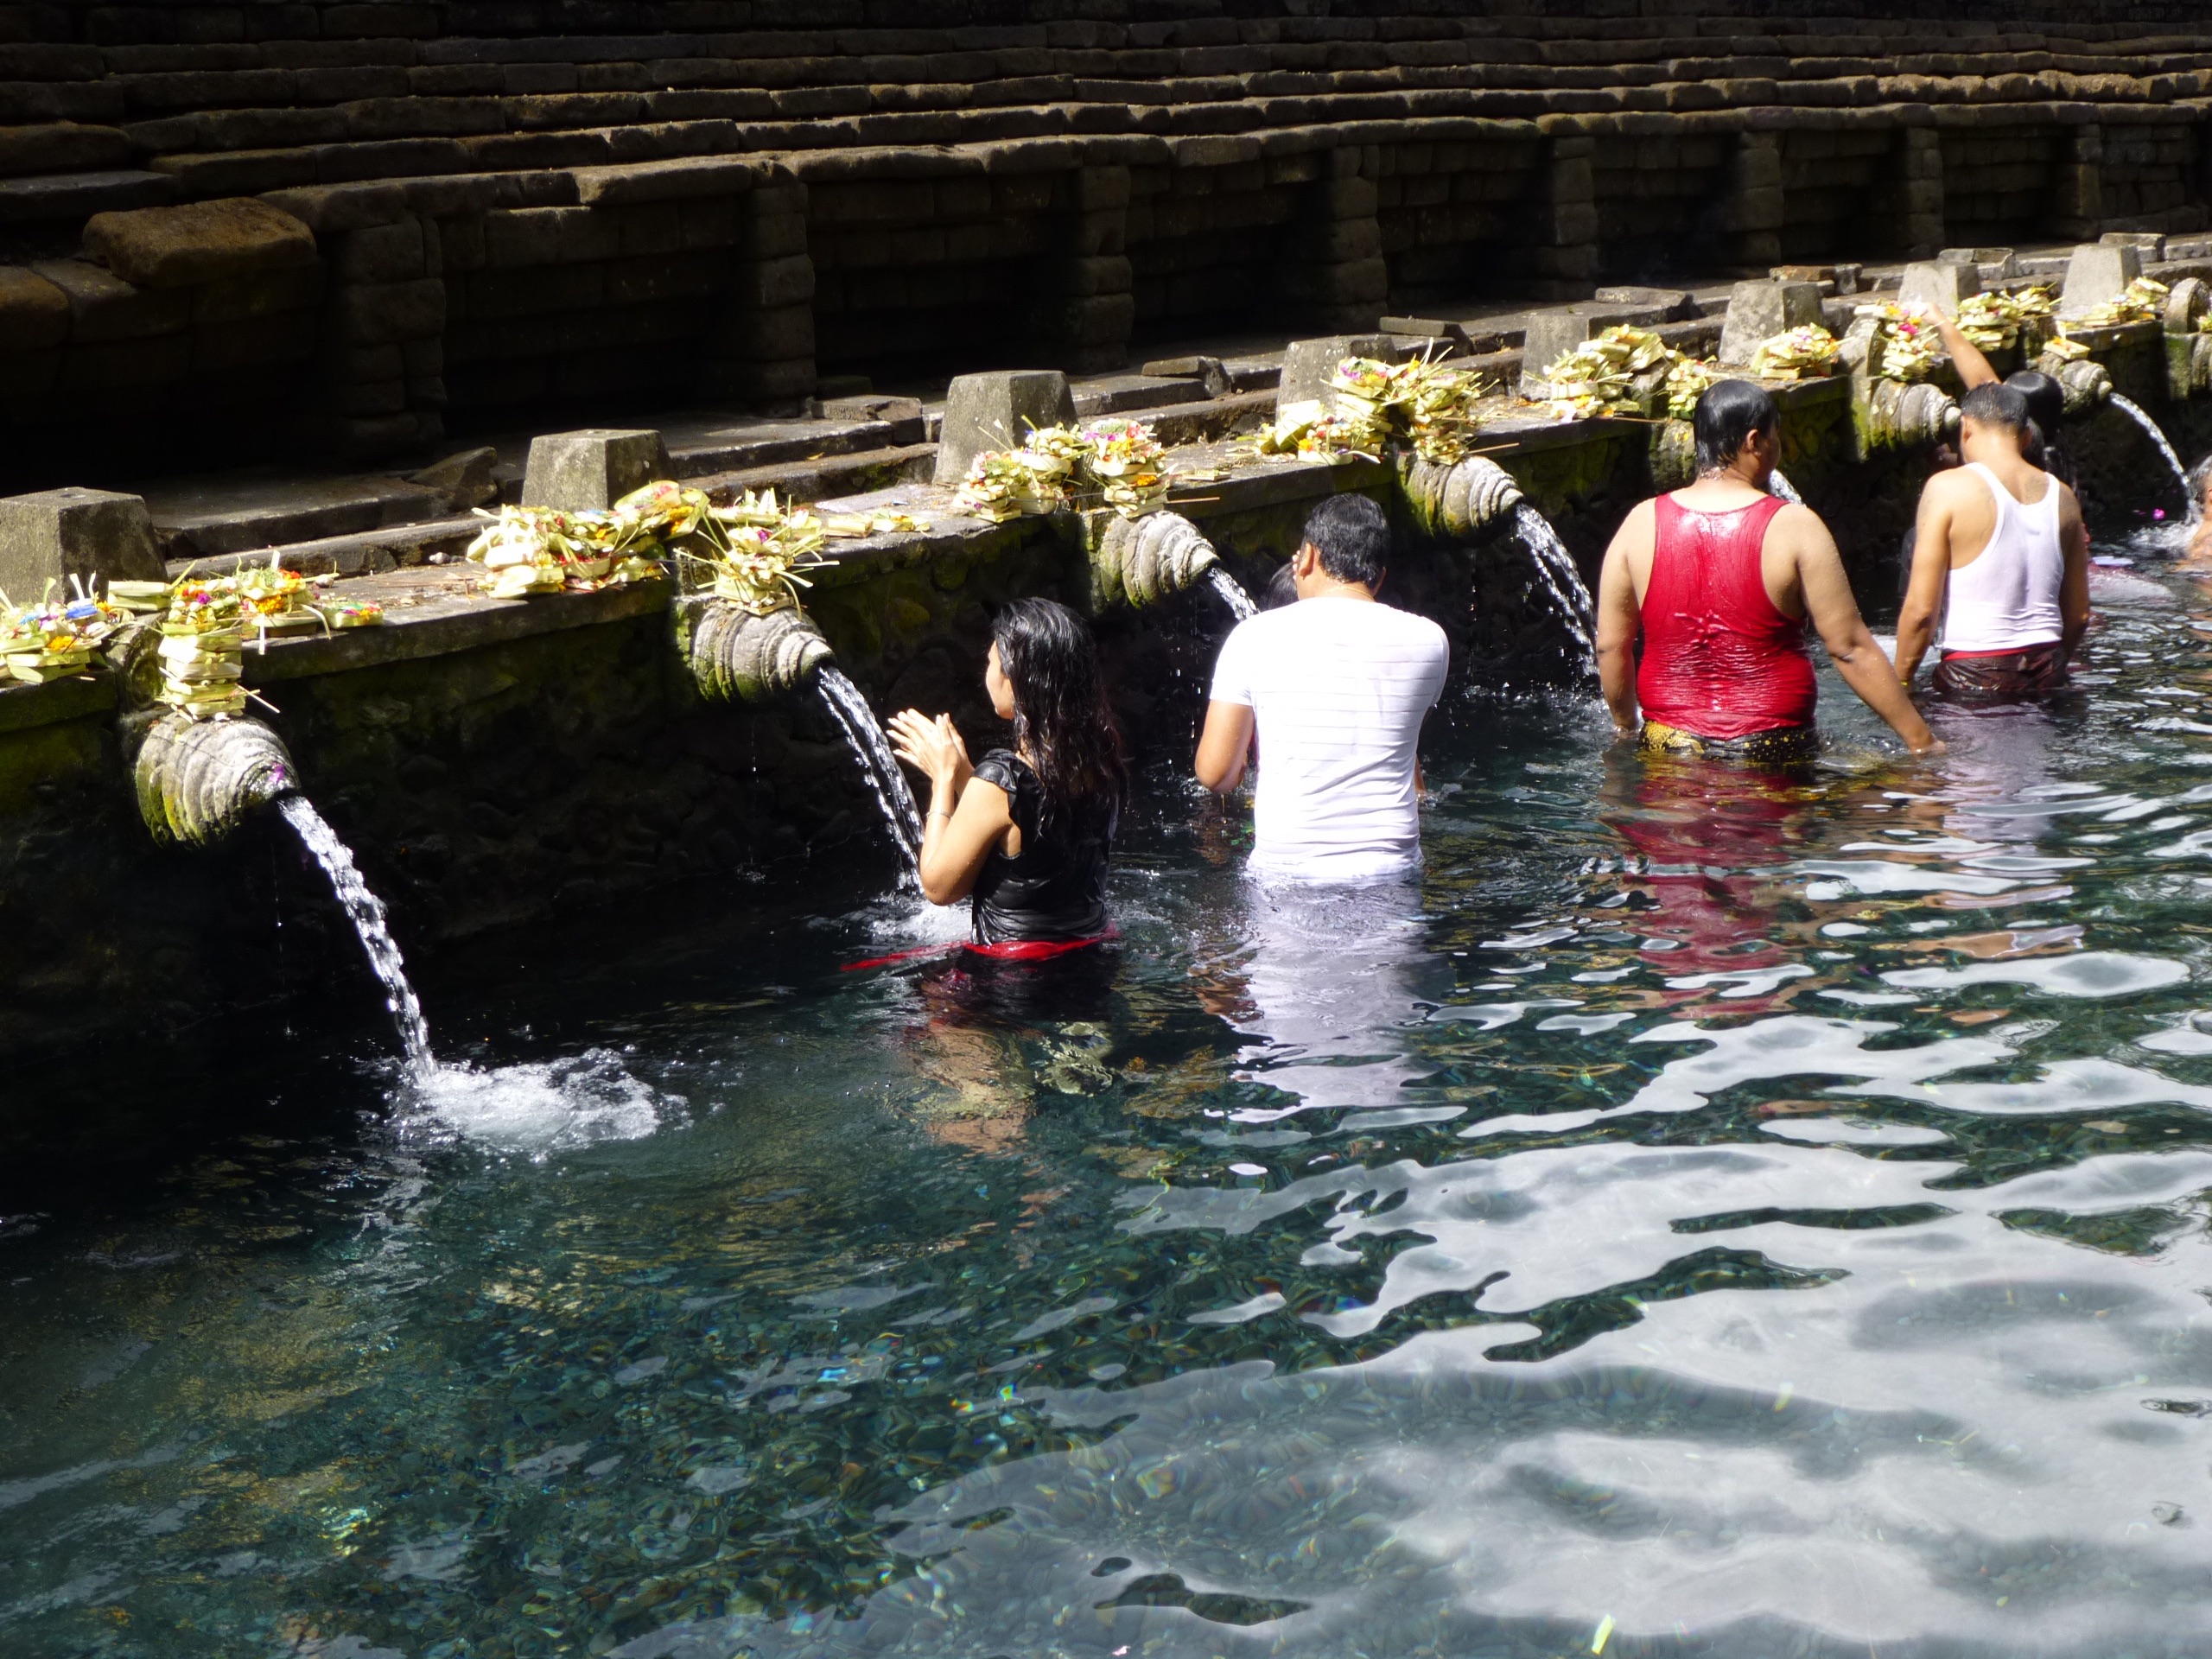
boating